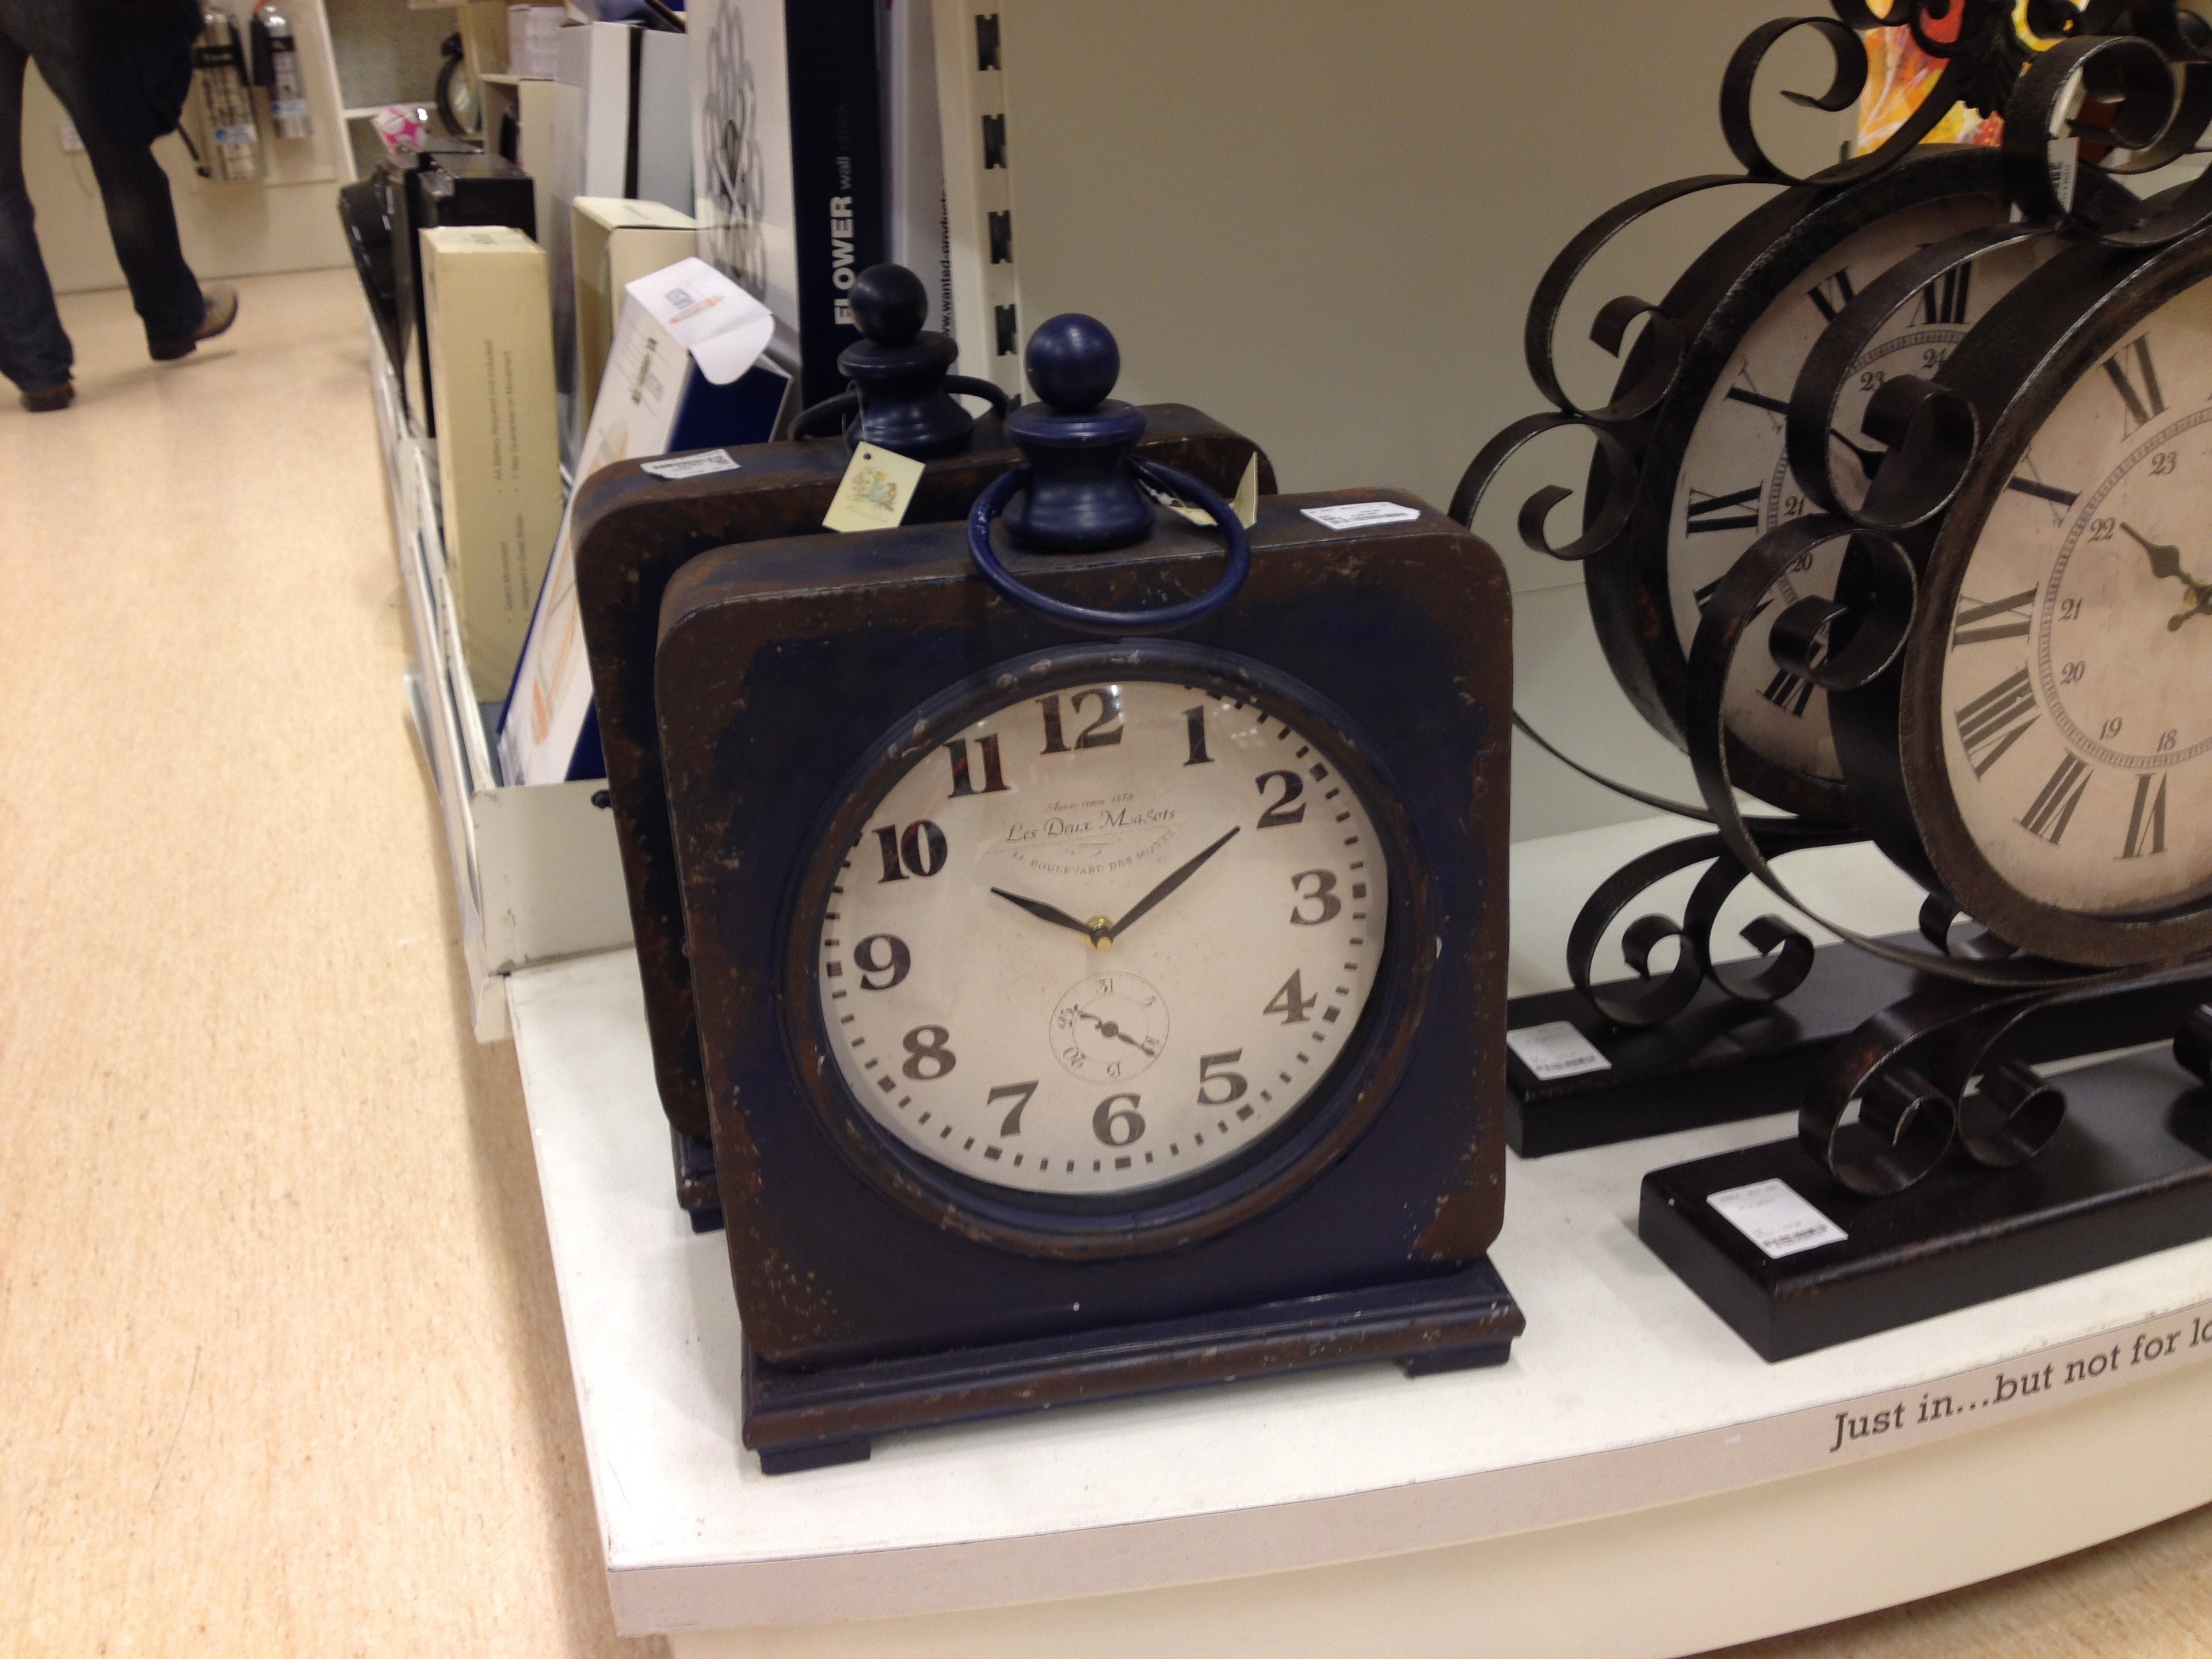
antique, clock, alarm clock, decor, product, designer, home accessories